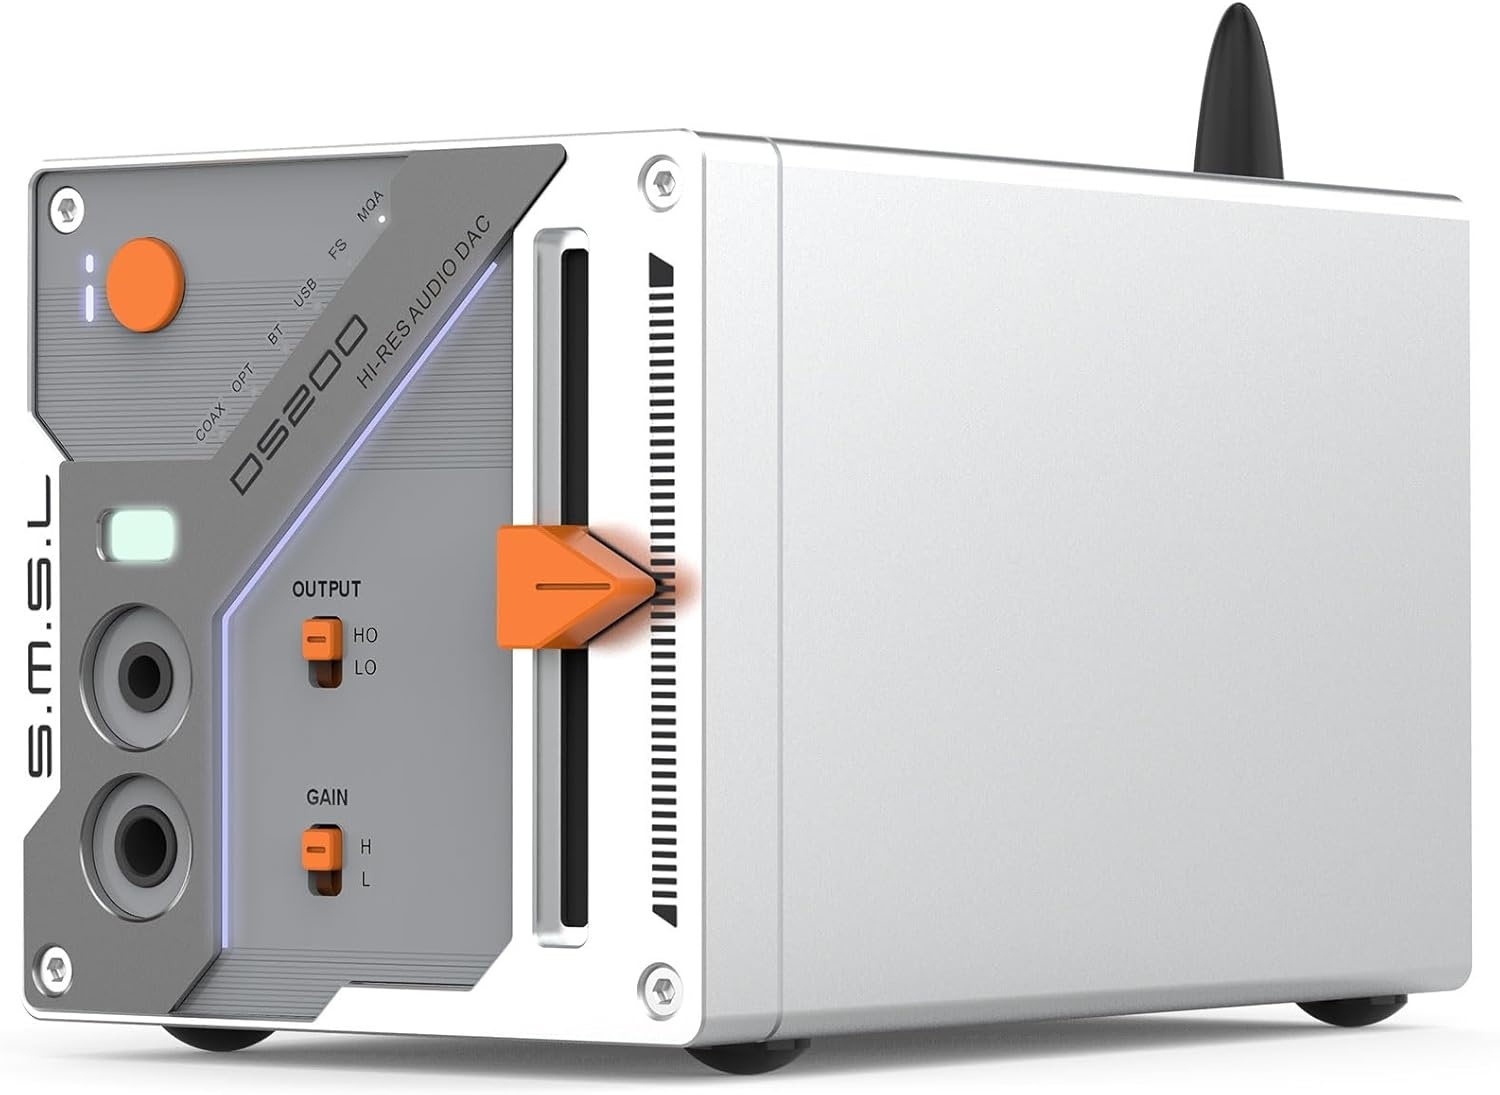
SMSL DS200 Headphone Amp DAC Bluetooth 5.1 Dual CS43131 Chip DAC Amp 3.5mm/4.4mm Balanced HP MQA/MQA-CD Full Decoder XMOS XU-316 32bit/768kHz DSD256 USB/Optical/Coaxial Input for PC Home Audio DAC
About this item 【Dual-chip CS43131・Extreme Distortion Control】The SMSL DS200 headphone DAC amp combo uses Cirrus Logic's latest audio decoding chip CS43131, and with the carefully designed circuit, its performance reaches an unprecedented 0.00019% (-114dB) distortion. What you hear is no longer "processed sound", but "original sound holographic projection" captured by the studio microphone. 【New Third-Generation XMOS XU-316】USB DAC uses the new third-generation XMOS XU-316, equipped with the new third-generation XMOS XU-316 USB audio processing chip, redefines digital audio with a 16-core parallel computing architecture, PCM supports up to 32bit/768kHz, DSD supports up to DSD256; it has both the warm musicality of vinyl and the precise positioning of digital audio. 【Studio-Grade MQA MQA-CD and HD Playback】MQA/MQA-CD DAC USB supports MOA decoding and MOA-CD, opening the "space-time door of the original studio sound" for you, sharing the sound memory of the same space-time with musicians and recording engineers. The meaning of Hi-Fi is truly realized. 【Bluetooth 5.1】 Bluetooth 5.1 connects quickly, and can connect your device without contact and over long distances. High-resolution audio is losslessly transmitted, the treble is clear and not harsh, the bass is thick and not chaotic, and each note is accurately restored, so that the music remains original over long distances. Enjoy pure sound quality. 【Equipped with Headphone Output to Support High and Low Gain】DS200 Stereo DAC headphone amplifier is equipped with 3.5mm and 4.4mm balanced headphone output interfaces. At the same time, it supports high and low gain adjustment. When facing high-impedance professional headphones or low-sensitivity earplugs, it can accurately output the adapted power, and the sound details are clearly visible. It is easy to control all kinds of headphones, allowing you to immerse yourself in the world of music.​ 【Rich Internal Structure】The clock system of DS200 headphone DAC uses an independent ultra-low clock jitter and ultra-low phase noise crystal as the audio clock. The built-in high-efficiency power chip provides sufficient energy for the decoder, and uses multiple sets of low-noise LDO power supply. Reduce noise and use a large number of audio-specific audiophile-grade resistors and capacitors to let you experience a musical feast.
Brand: Createunlimitedaudiospaceforyou
Category: Electronics > Audio > Audio Components > Audio Amplifiers > Headphone Amplifiers